Andrew Low

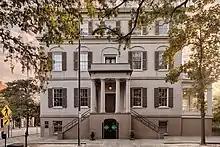
The Wayne–Gordon House in Savannah, Georgia.

In 1844, Low was married to Sarah Cecil Hunter (1817–1849), a daughter of Alexander Hunter and Harriet ( Bellinger) Hunter. Together, they were the parents of three children: Andrew (who died young), Amy and Harriet.